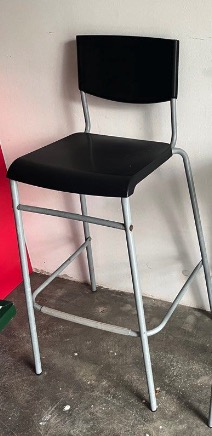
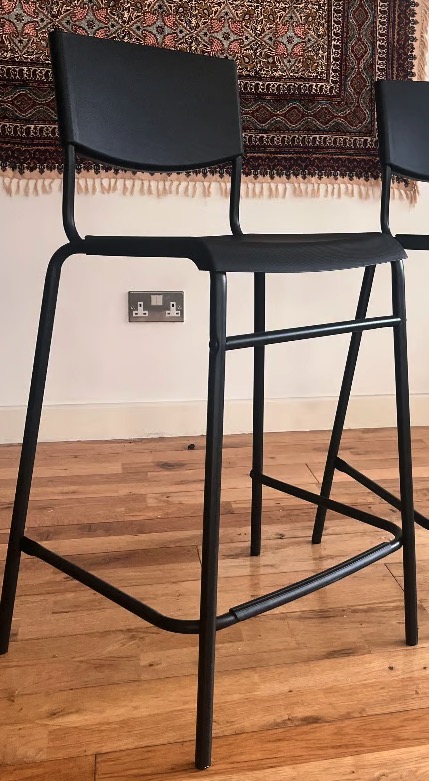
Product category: stool
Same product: no